Protein bar

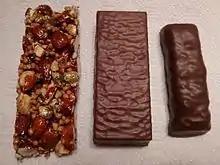
(From left to right) Kind bar, Clif bar, and LUNA bar

Protein bars are convenience food that contain a high proportion of protein relative to carbohydrates and fats. Despite the label focusing on protein, many mass-marketed protein bars contain more added sugar than some desserts like cookies or doughnuts, making them more like candy bars. The source of protein may be animal, e.g., whey (vegetarian) or collagen, or plant (e.g., pea protein, or peanut).